The Shamrock and the Rose

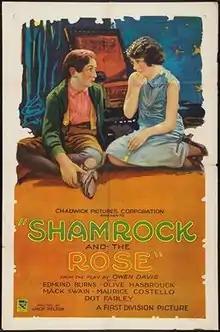
Theatrical release poster

The Shamrock and the Rose is a 1927 American silent comedy film directed by Jack Nelson and starring Mack Swain, Olive Hasbrouck, and Edmund Burns.